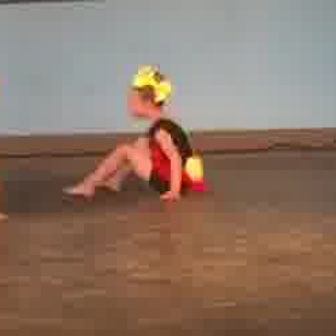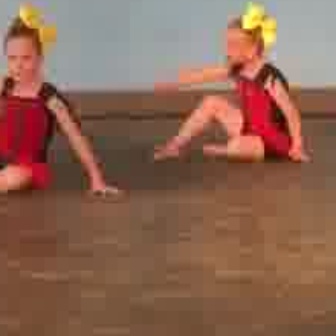
  Please identify the target specified by the bounding box [61,64,196,200] in the first image and locate it in the second image. Return the coordinates in [x_min,y_min,x_max,y_max] format.
Answer: [152,14,300,162]